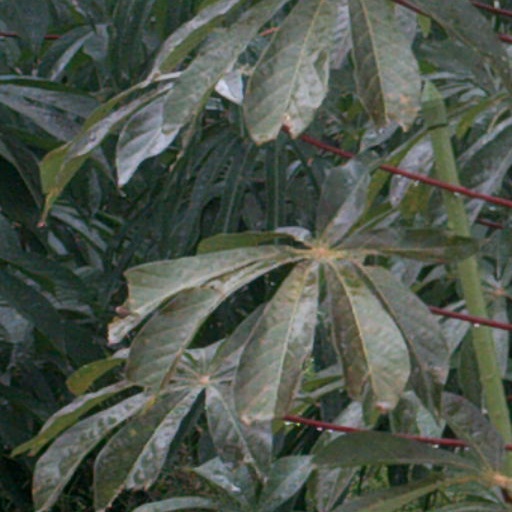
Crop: cassava